Azerbaijan–Greece relations

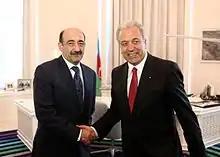
Foreign Minister of Greece Dimitris Avramopoulos (right) meeting with the Minister of Culture and Tourism of Azerbaijan Abulfas Garayev in April 2013

The nations of Azerbaijan and Greece each maintain bi-lateral, diplomatic relations. Each state maintains a full embassy, Azerbaijan in Athens and Greece in Baku. In February 2009, Azerbaijani President Ilham Aliyev visited Greece in order to boost bilateral relations. The leader met with Greek President Karolos Papoulias, as well as the Greek Prime Minister Costas Karamanlis. At the meeting between the officials, the two nations agreed that they must work more closely to get Azeri gas into Greece to help ease recent security issues.